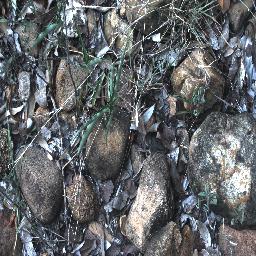
Label: negative